Horse Outside

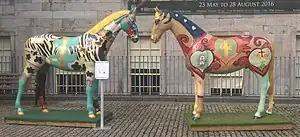
"Horse Outside" art installation, Hunt Museum, Limerick Ireland, 2016

It has also resulted in first one then two lifesize models of a horses, painted by young people aged 10–18, being an art installation outside the Hunt Museum in Limerick. The models, which are made of fibreglass, are kept inside overnight.